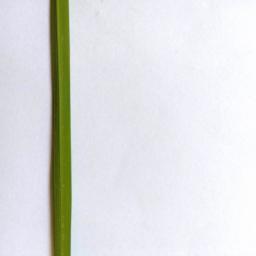
Label: Rice___Healthy